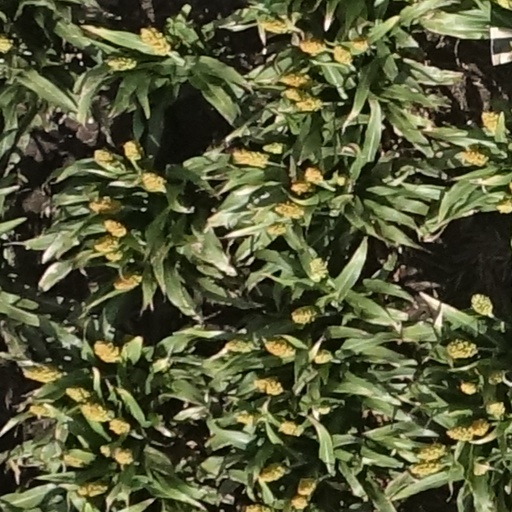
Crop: sorghum